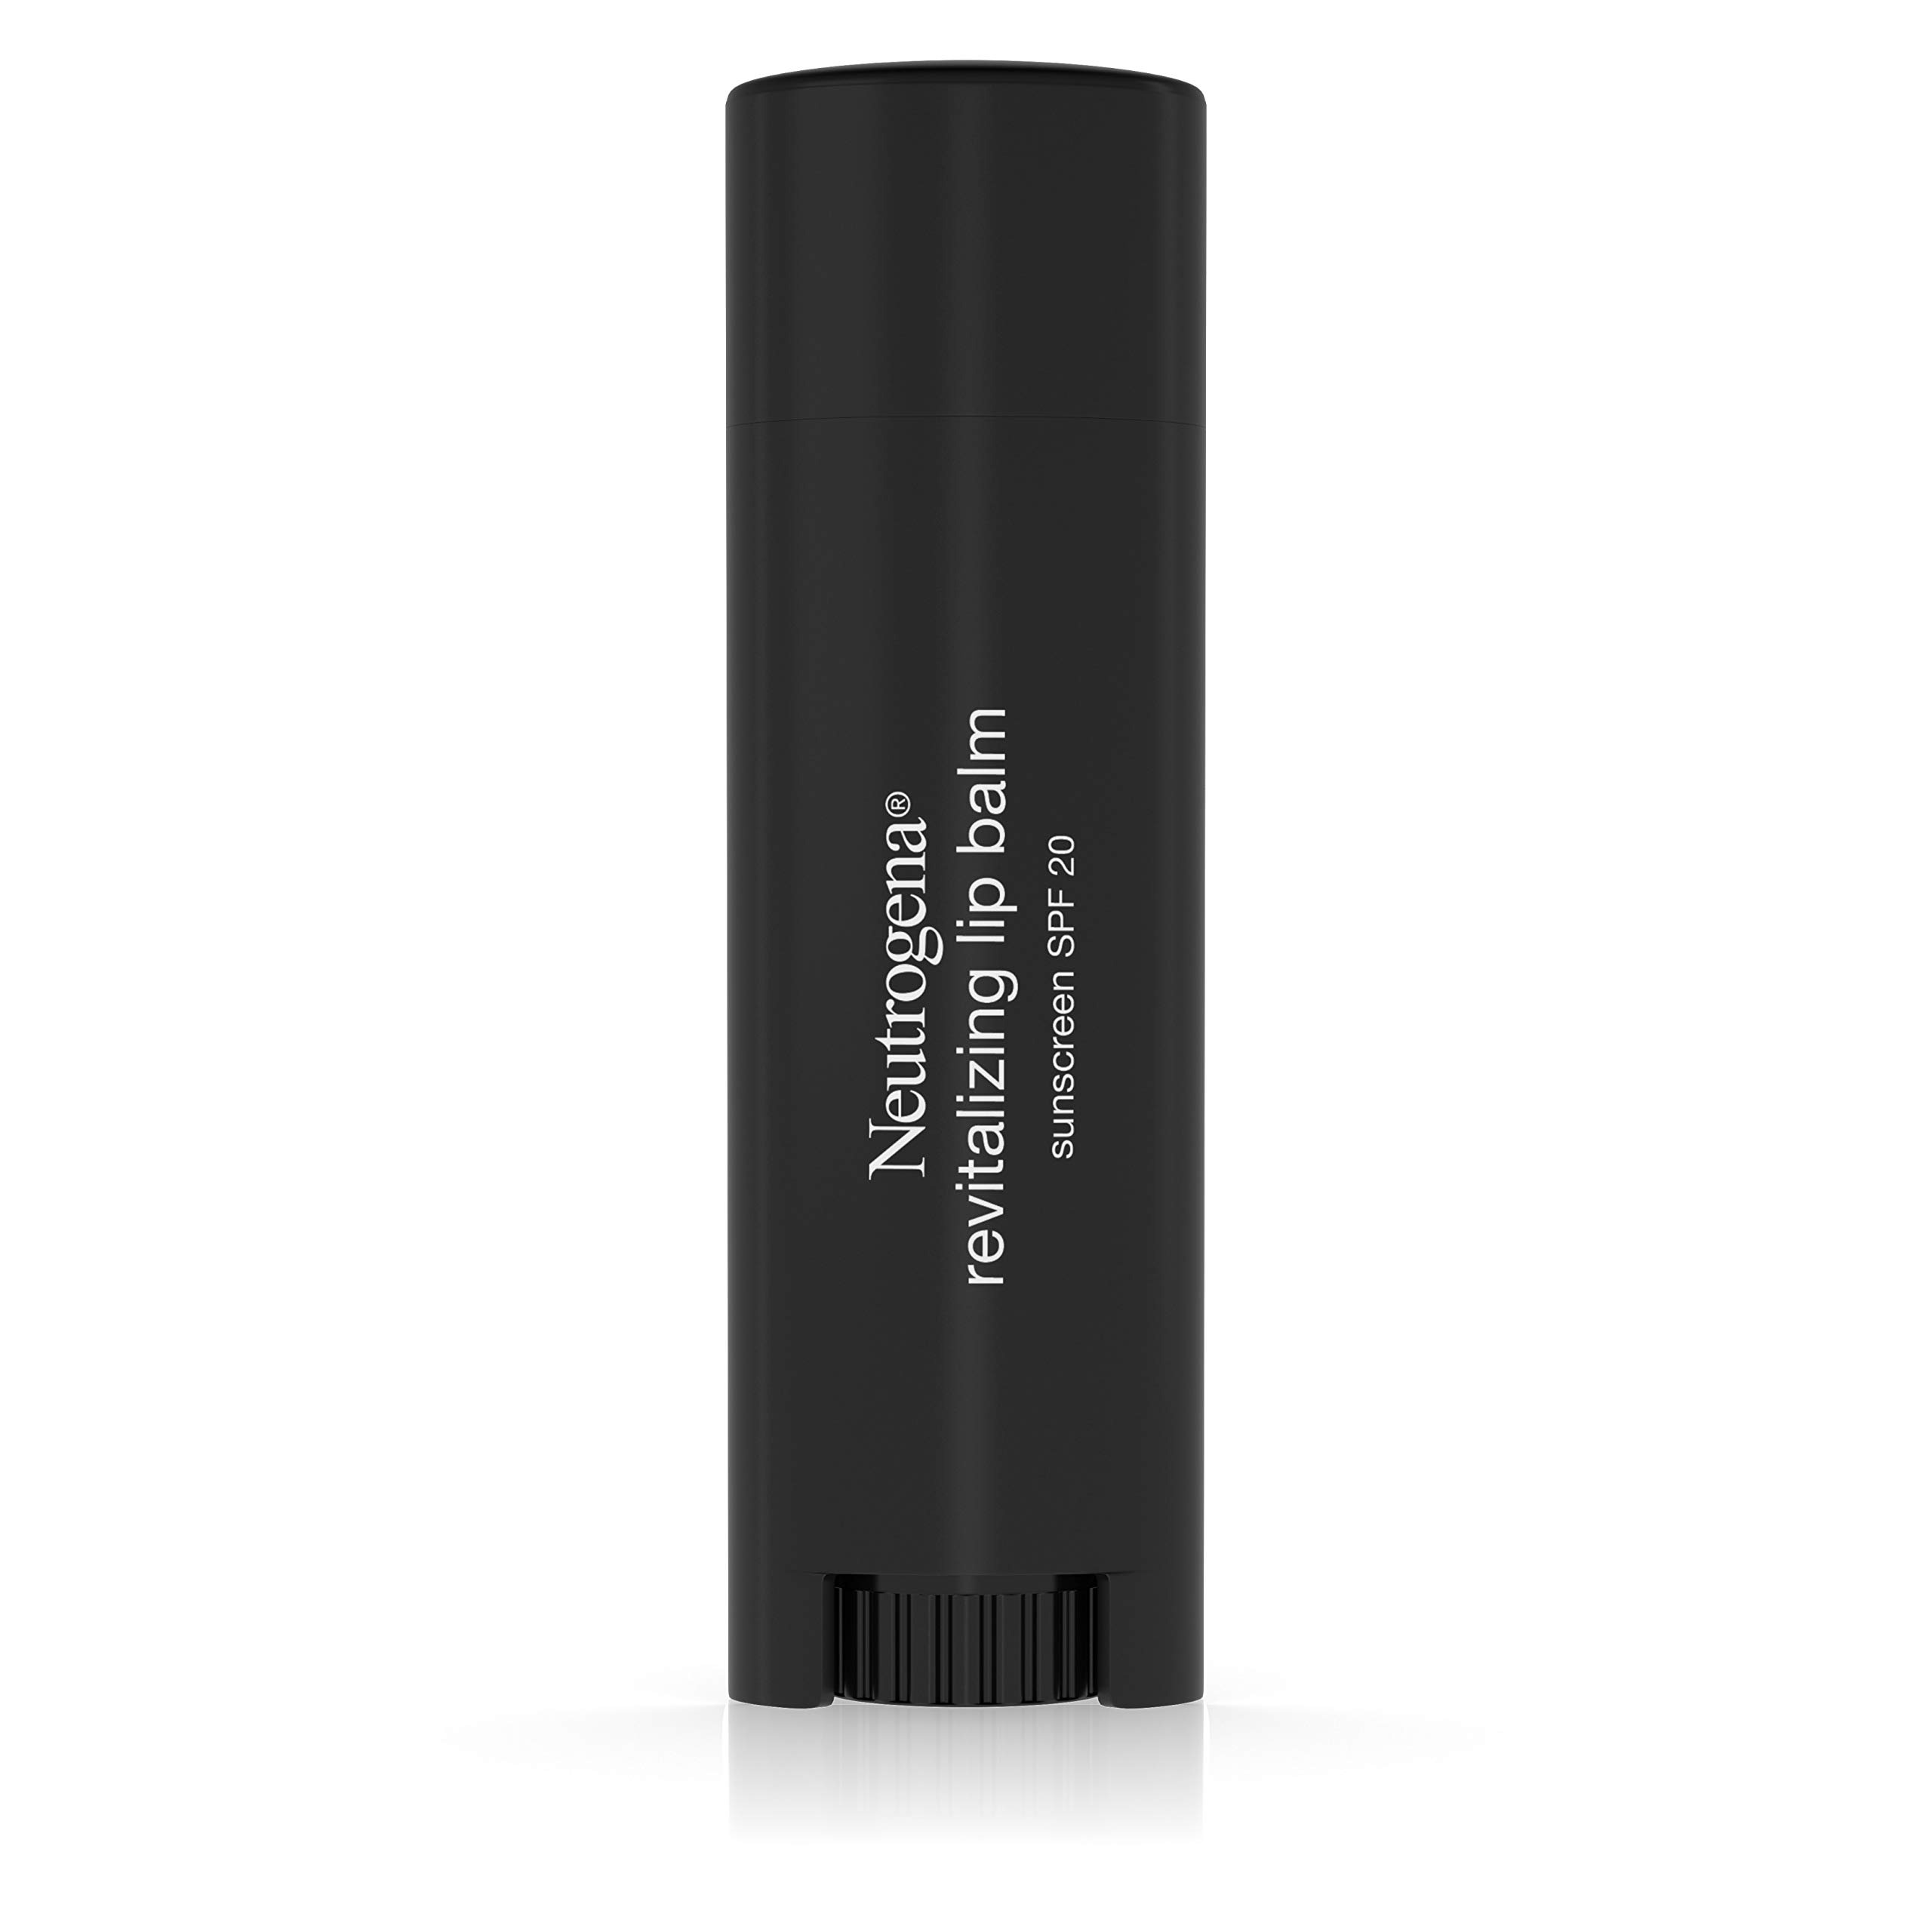
Item Name: Neutrogena Revitalizing and Moisturizing Tinted Lip Balm with Sun Protective Broad Spectrum SPF 20 Sunscreen, Lip Soothing Balm with a Sheer Tint in Color Sunny Berry 30, .15 oz
Bullet Point 1: .15 ounces of lip moisturizing Neutrogena Revitalizing Tinted Lip Balm with SPF 20 Sunscreen to help protect against sunburn and leave lips looking fuller and feeling more defined
Bullet Point 2: This restorative moisturizing lip balm helps improve the texture of lips after just one week of use and helps bring out the natural hue of lips while adding a light tint of color
Bullet Point 3: The sun protective balm is also made with a broad spectrum SPF 20 sunscreen to protect against sunburn and UV rays, providing optimal lip care
Bullet Point 4: Formulated with Ion2Complex, which adds moisture and helps leave lips softer, rosier, and healthier looking
Bullet Point 5: Available in several lightly tinted shades, use this hydrating lip balm with Neutrogena MoistureShine Tinted Lip Soother Gloss to boost your look and add a bit of shine
Value: 0.15
Unit: oz

Price: 8.005